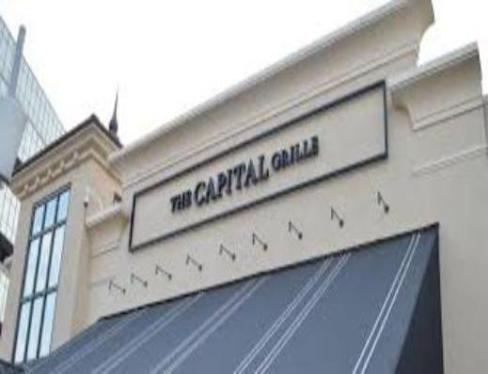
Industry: Food